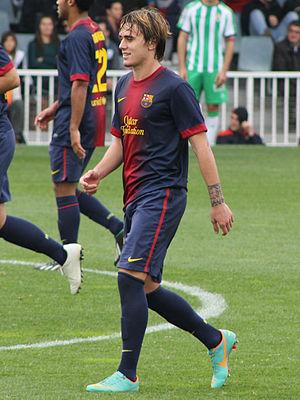
Patricio Gabarrón Gil, plus connu sous le nom de Patric, né à Mula le 17 avril 1993 est un footballeur espagnol qui évolue à la Lazio de Rome au poste de latéral droit.